Jessee Wyatt

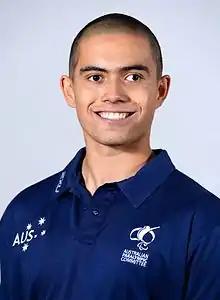

Jessee Wyatt (born 14 April 1996) is an Australian Paralympic athlete with cerebral palsy. He represented Australia at the 2016 Rio Paralympics & also the 2024 Olympics.